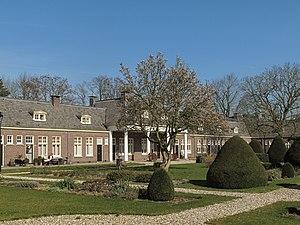
Rheden est une commune et un village des Pays-Bas, dans la province de Gueldre.